Earthquake-resistant structures

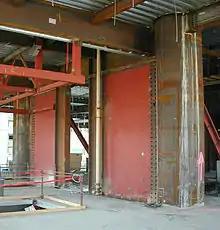
Coupled steel plate shear walls, Seattle

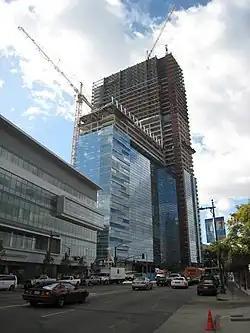
The Ritz-Carlton/JW Marriott hotel building engaging the advanced steel plate shear walls system, Los Angeles

A steel plate shear wall (SPSW) consists of steel infill plates bounded by a column-beam system. When such infill plates occupy each level within a framed bay of a structure, they constitute a SPSW system. Whereas most earthquake resistant construction methods are adapted from older systems, SPSW was invented entirely to withstand seismic activity.